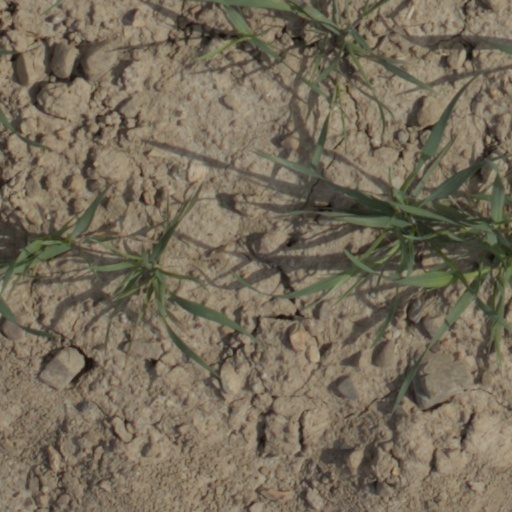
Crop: wheat